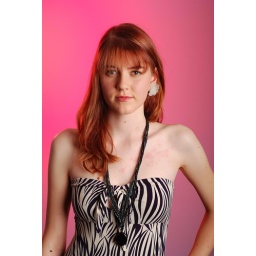
we created the red back ground from a red cellophane paper over the lamp and shine it on the blue wall =)